Hawker Hunter

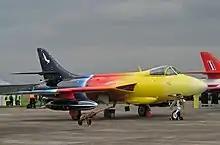
"Miss Demeanour" – a privately owned Hawker Hunter F.58A, 2007

In 1946, the British Air Ministry issued Specification F.43/46, which sought a daytime jet-powered interceptor aircraft. Camm promptly prepared a new design for a swept-winged fighter that would be powered by the upcoming Rolls-Royce Avon turbojet. The Avon's major advantage over the earlier Nene engine, as used in the earlier Sea Hawk, was adoption of the axial compressor, which allowed for a much smaller engine diameter and provided greater thrust; this single engine gave roughly the same power as the two Rolls-Royce Derwents of the Gloster Meteors, a fighter aircraft that would be replaced by the envisioned new aircraft. In March 1948, the Air Ministry issued a revised Specification F.3/48, which demanded a speed of 629 mph (1,010 km/h) at 45,000 ft (13,700 m) and a high rate of climb, while carrying an armament of four or two 30 mm (1.18 in) cannon (rather than the large-calibre gun demanded by earlier specifications). Initially fitted with a single air intake in the nose and a T-tail, the project rapidly evolved into the more familiar Hunter shape. The intakes were moved to the wing roots to make room for weapons and radar in the nose, and a more conventional tail arrangement was devised as a result of stability concerns.